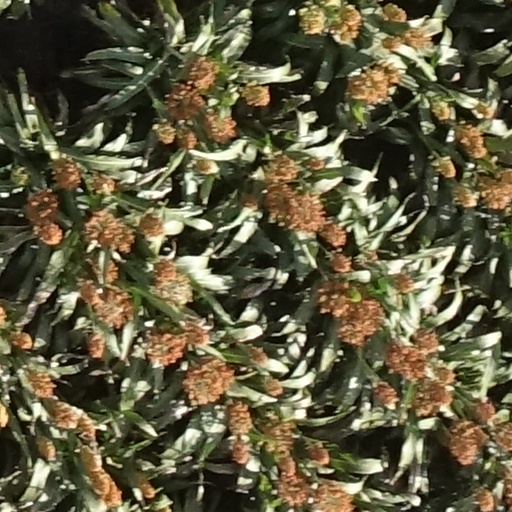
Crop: sorghum